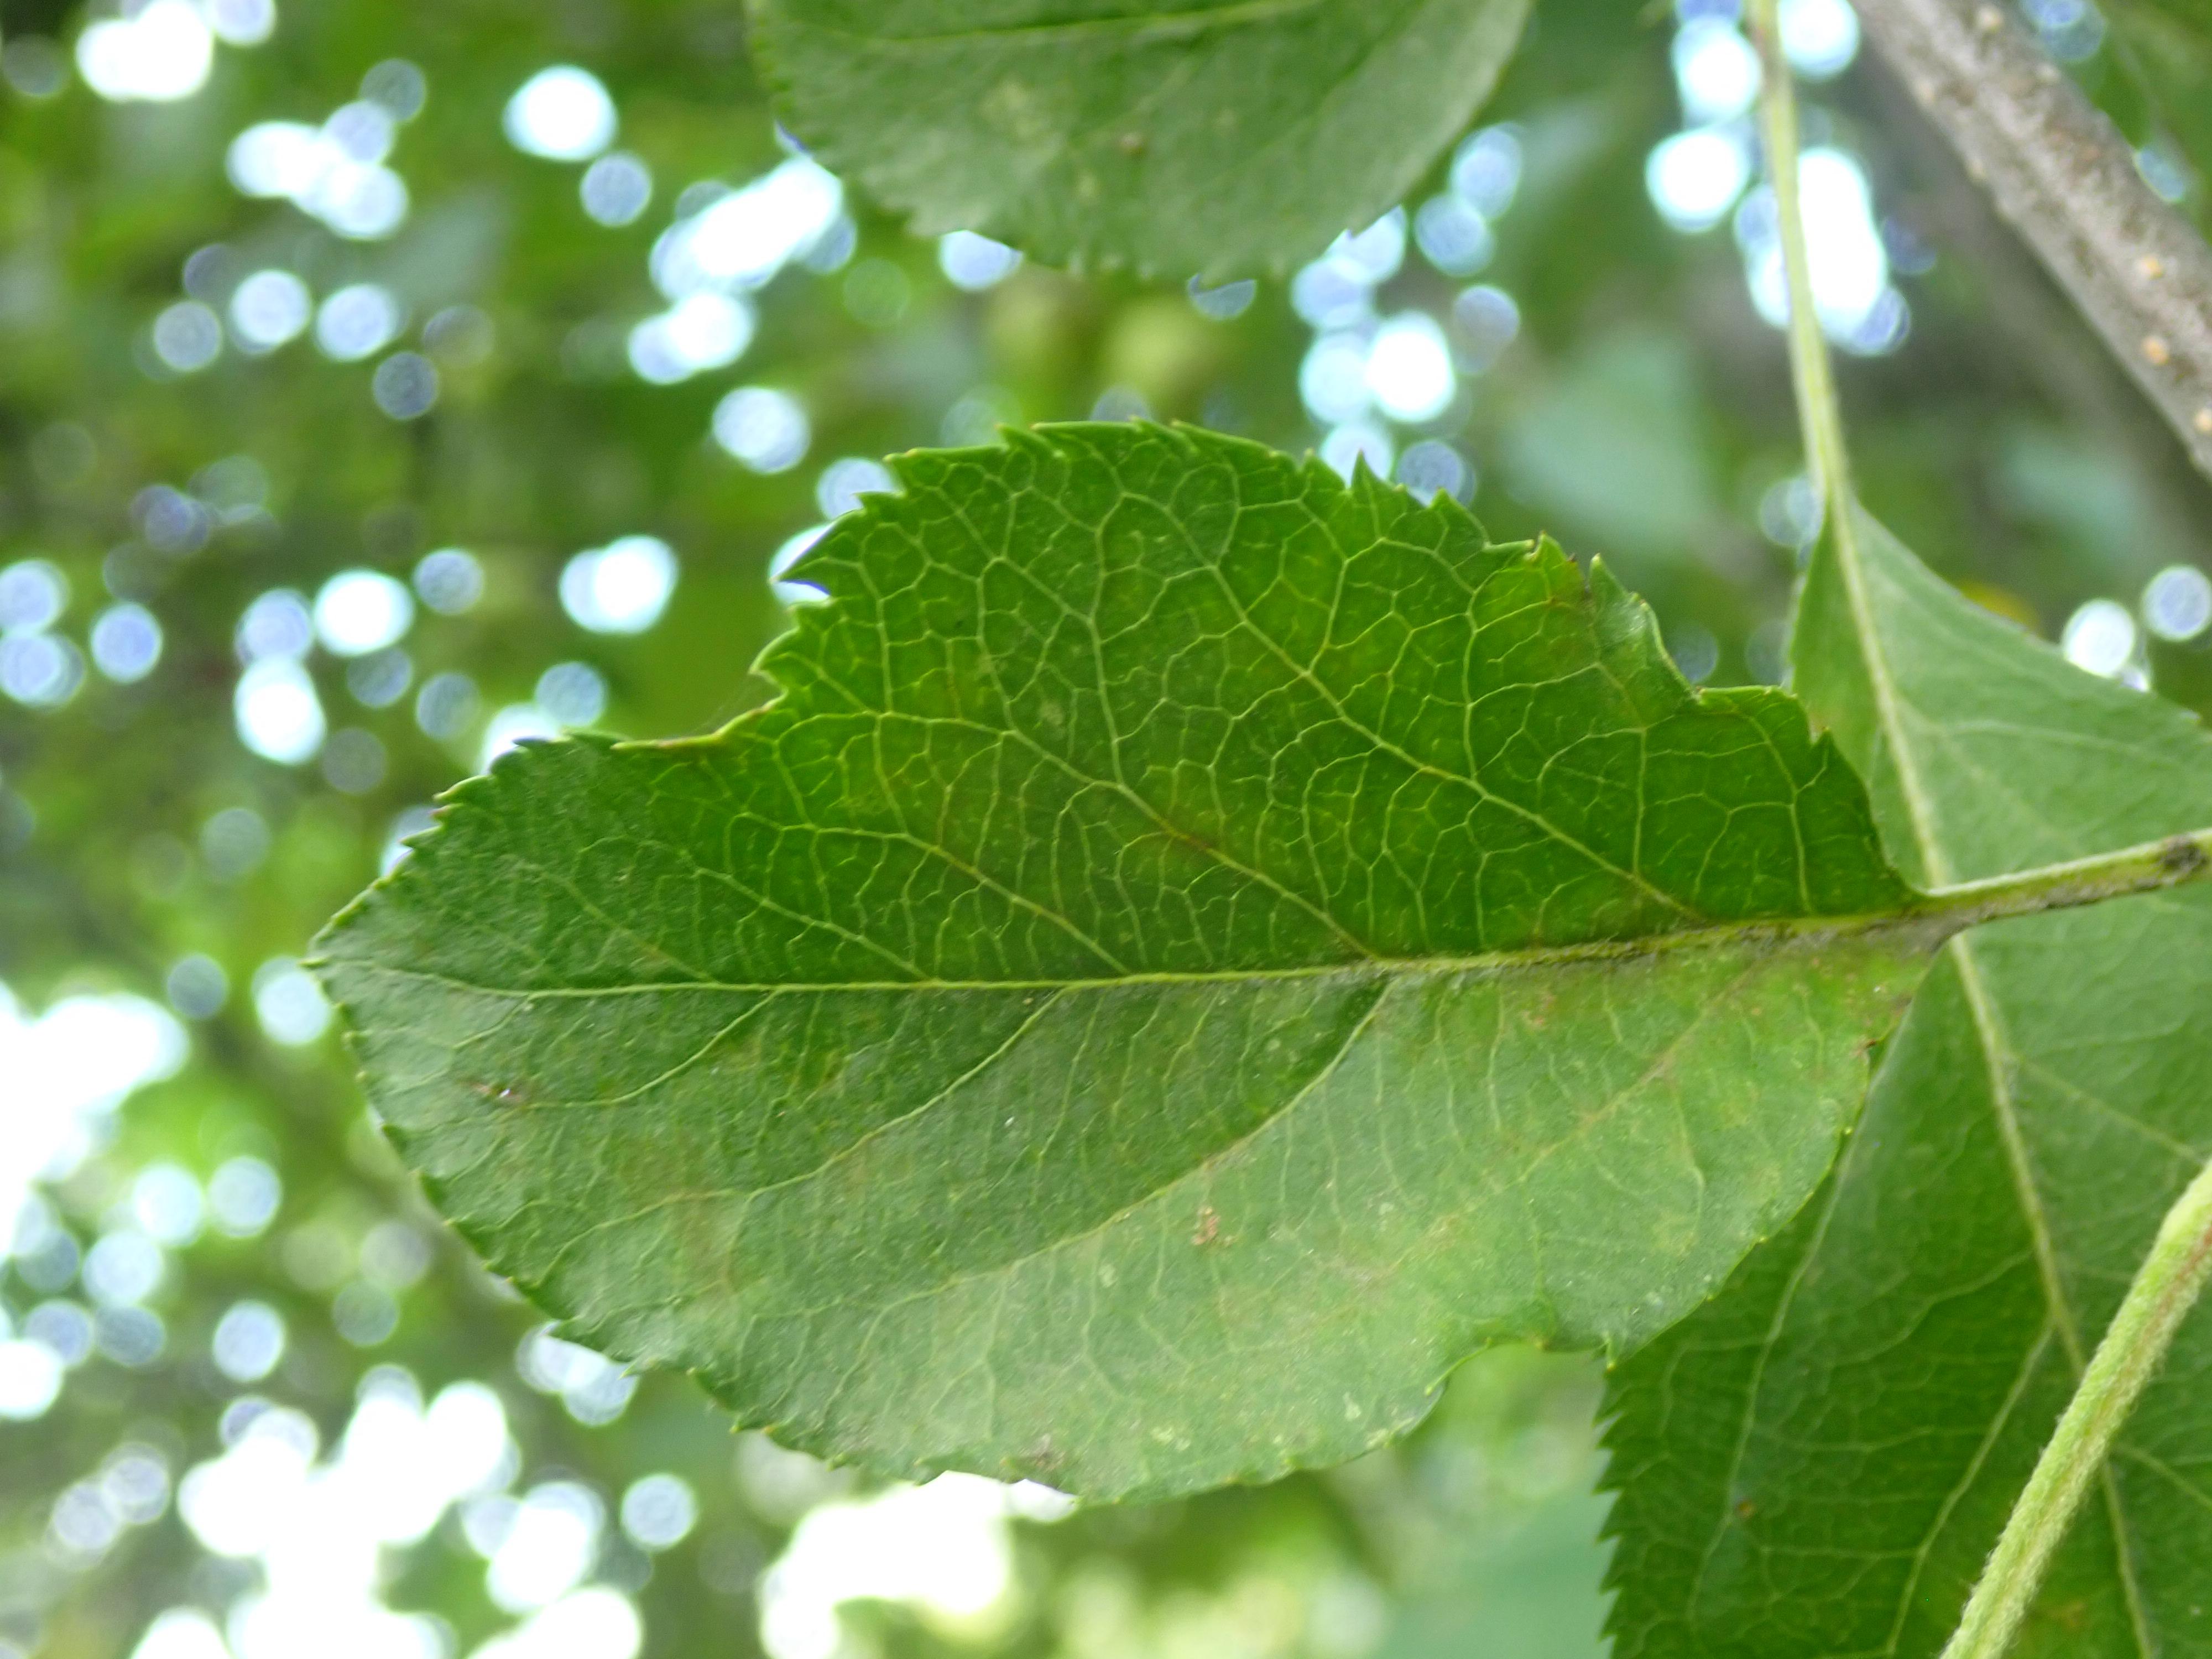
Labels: scab